University of Utah

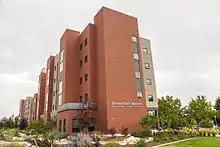
The Donna Garff Marriott Honors Residential Scholars Community

The University of Utah provides student housing in a 34-building housing complex on campus. The complex consists of nine housing areas: Chapel Glen, Gateway Heights, Sage Point, Officer's Circle, Benchmark Plaza, Shoreline Ridge, the Donna Garff Marriott Honors Residential Scholars Community (MHC for short), the Lassonde Studios, and Kahlert Village. The MHC is a dormitory strictly for honors students and was completed in fall 2012. Built in 2016, the Lassonde Studios is part of the Lassonde Entrepreneur Institute and houses 400 students; the studios also feature a "creative garage" with 3D printers and spaces for startups. Kahlert Village, completed in August 2020, houses 990 first-year students.